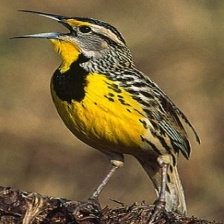
Species: EASTERN MEADOWLARK
Scientific name: STURNELLA MAGNA